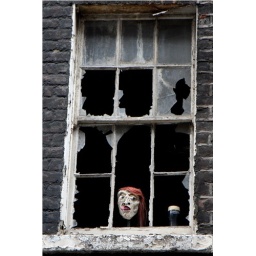
the glass in the window is guinness